San Giovanni Battista, San Gemini

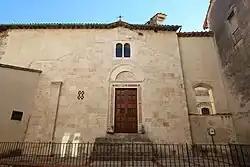
San Giovanni Battista

San Giovanni Battista is a Romanesque-style, Roman Catholic church located in front of Piazetta Garibaldi in San Gemini, in the Province of Terni, region of Umbria, Italy.